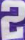
Number: 2